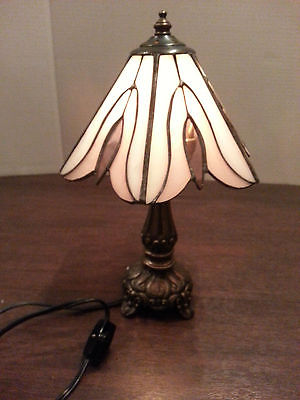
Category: lamp